Herzogenburg Monastery

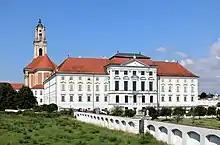
Herzogenburg Monastery

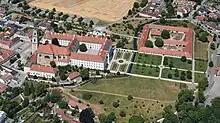
Aerial view of Herzogenburg Monastery and its gardens

Herzogenburg Monastery is an Augustinian monastery located in Herzogenburg in Lower Austria. Founded in 1112 by Augustinian Canons, the monastery was refurbished in the Baroque style in 1714 by Jakob Prandtauer, Johann Bernhard Fischer von Erlach, and Josef Munggenast.